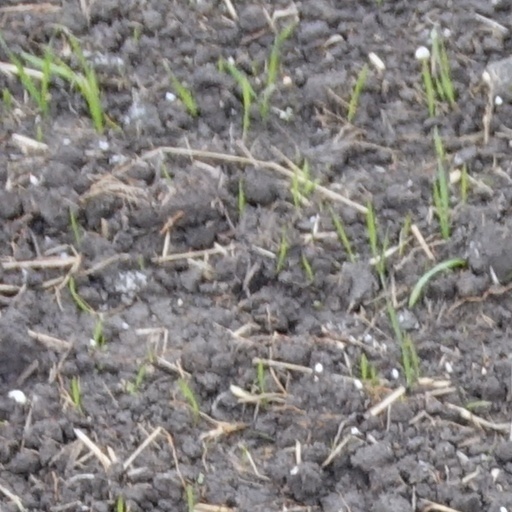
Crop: wheat